Pennsylvania Dutch

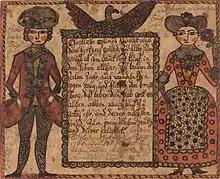
A portrayal of colonial era Palatines in Fraktur art style

The Pennsylvania Dutch, primarily German-speaking immigrants from Germany (particularly the Palatinate region), Switzerland, and Alsace, moved to America seeking better opportunities and a safer, more tolerant environment. Many, including Amish and Mennonites, faced religious persecution in Europe. Pennsylvania, established by William Penn as a haven for religious minorities, promised the religious freedom they sought. Economic hardship, marked by war, famine, and limited land access in 17th and 18th century Germany, pushed many to seek a better life in the New World, which offered abundant land and resources.